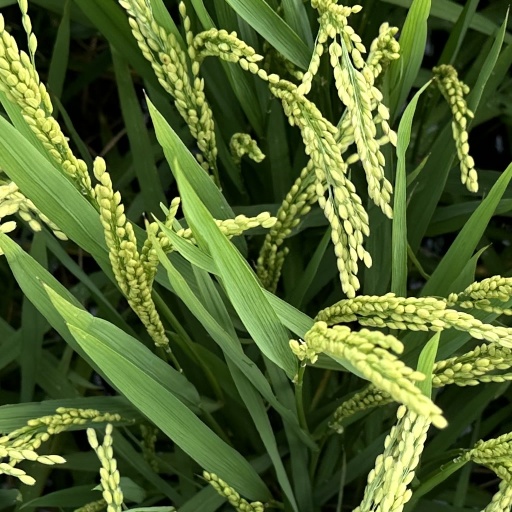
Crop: rice